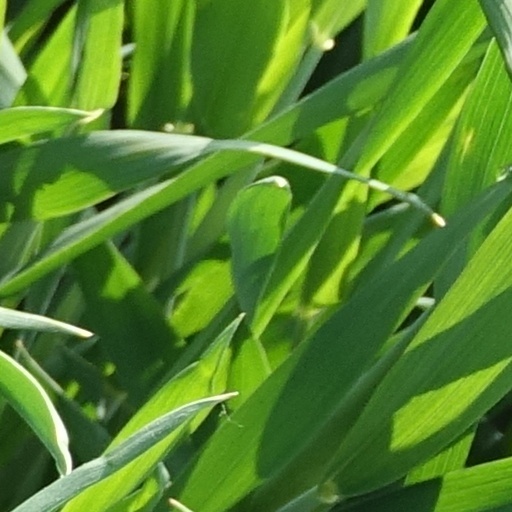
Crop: wheat